Sovereign Principality of the United Netherlands

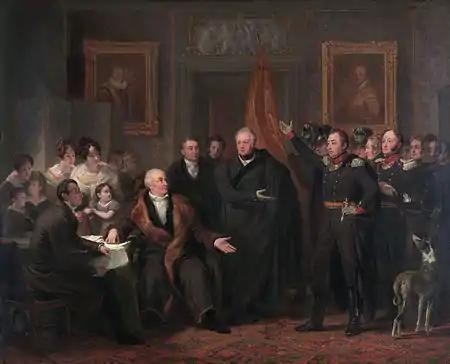
"The Triumvirate Assuming Power on Behalf of the Prince of Orange" by Jan Willem Pieneman, 1828.

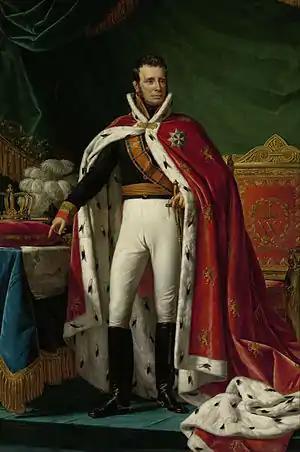
William Frederick, Sovereign Prince of the United Netherlands

After the liberation of the Netherlands from France by Prussian and Russian troops in 1813, a provisional government took over the country. It was headed by a triumvirate of Dutch noblemen, Frans Adam van der Duyn van Maasdam, Leopold of Limburg Stirum and Gijsbert Karel van Hogendorp. This Triumvirate of 1813 formally took control over the liberated country on 20 November and declared the Principality of the United Netherlands a day thereafter.